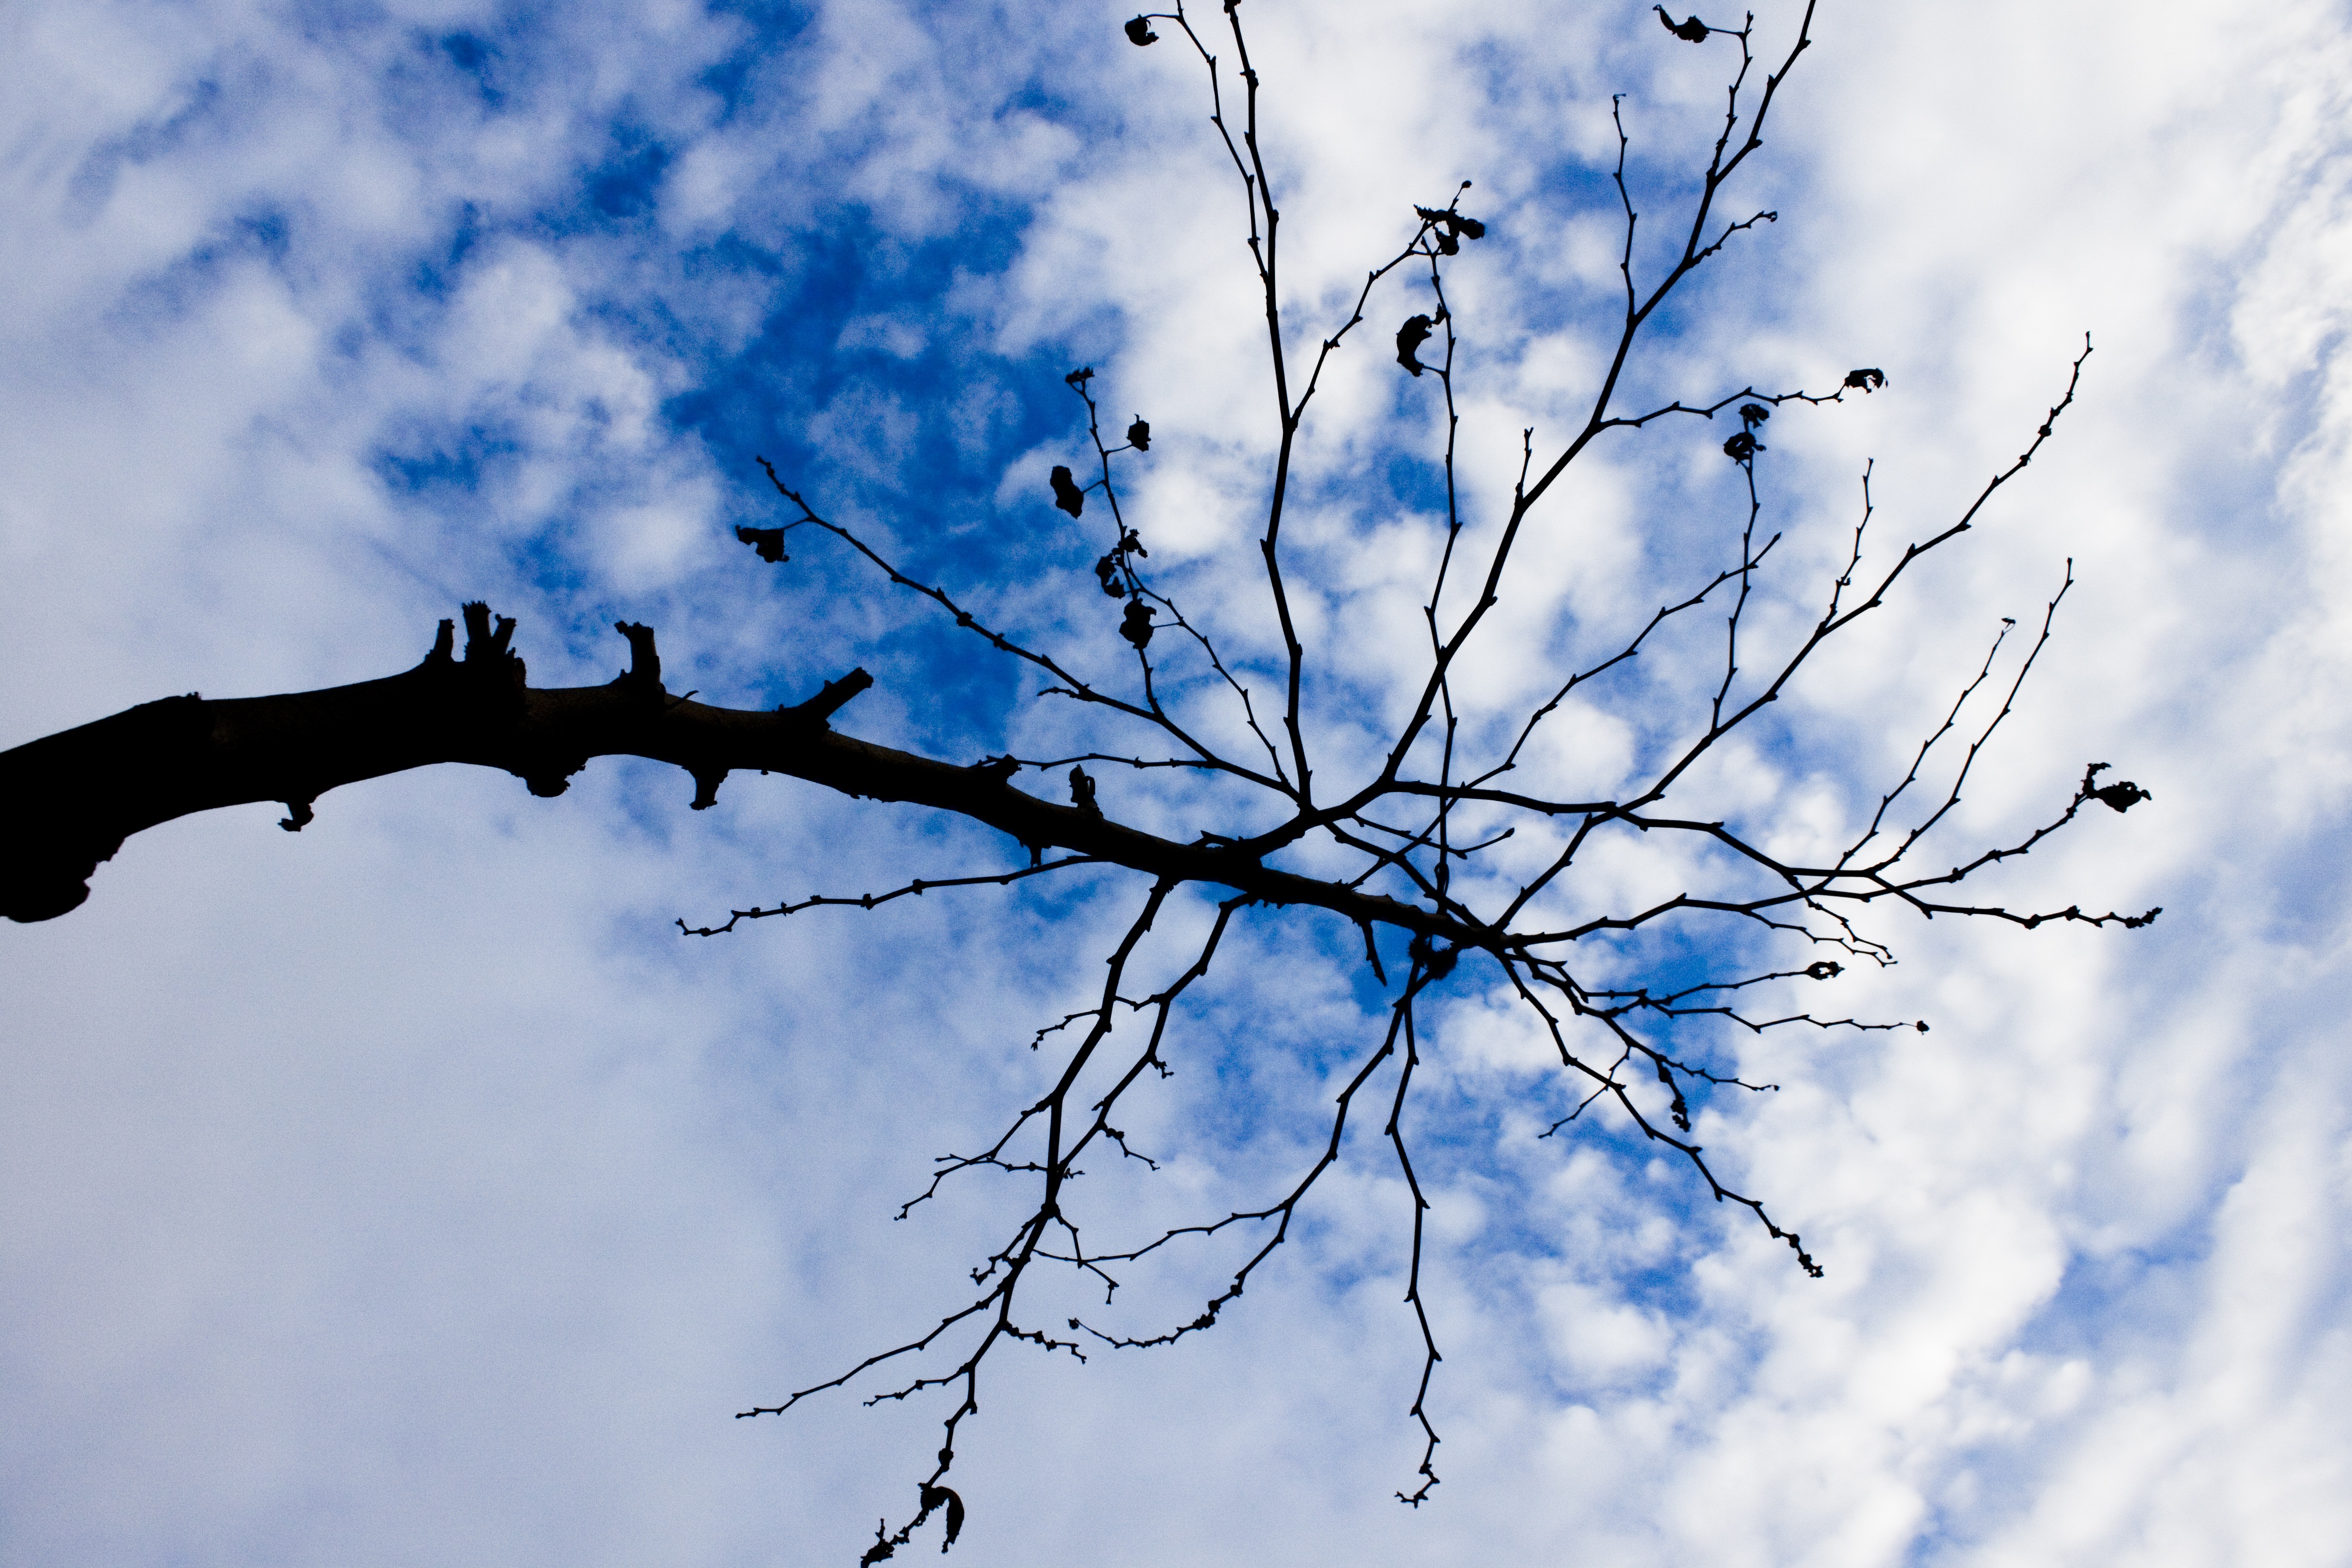
tree, nature, branch, blossom, winter, cloud, plant, sky, sunlight, leaf, flower, frost, spring, reflection, blue, season, twig, freezing, reverse light, woody plant